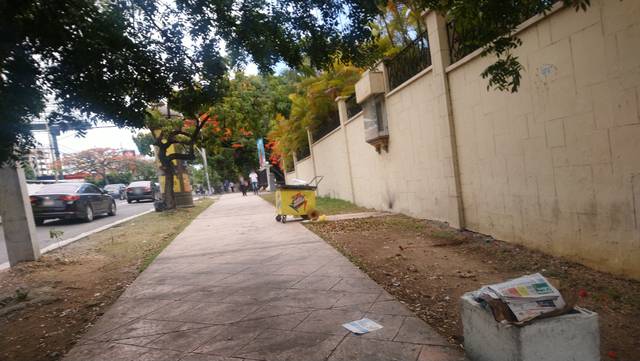
Region: Dominican Republic
Coordinates: 18.469, -69.911